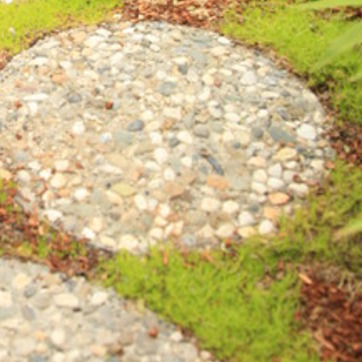
Material: stone